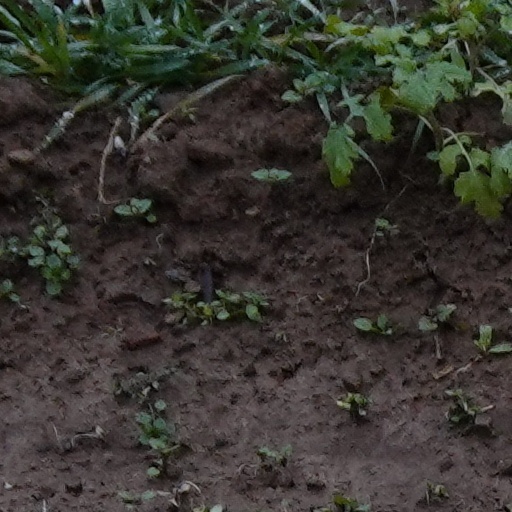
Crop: wheat